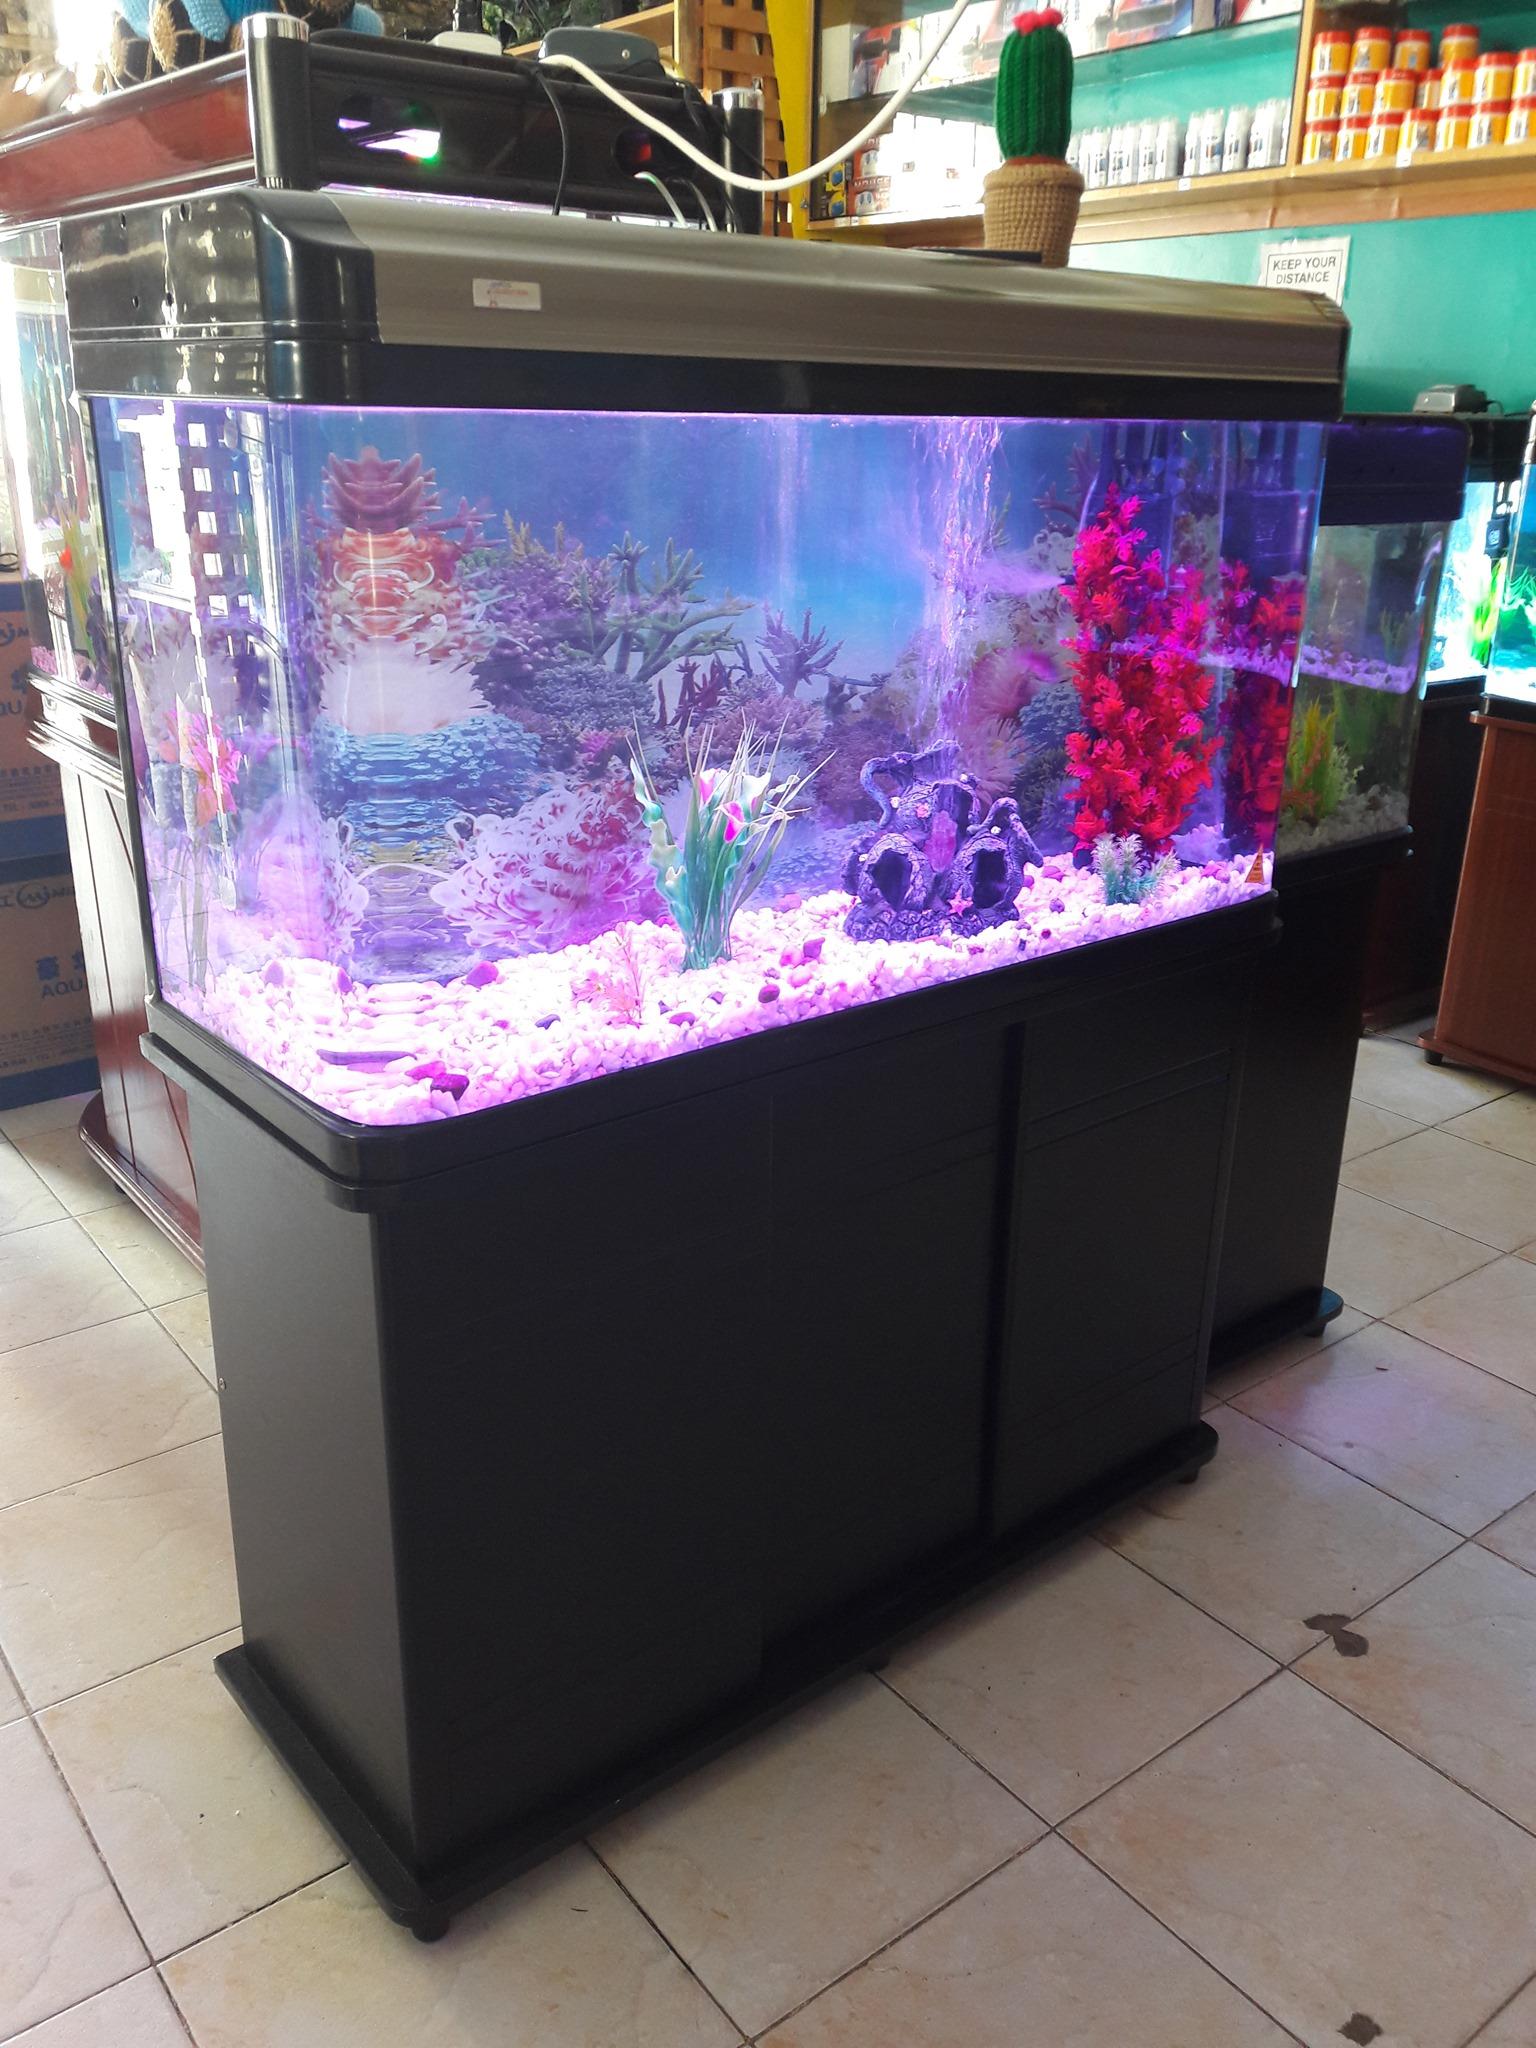
Hiki ni chombo maalumu kilichotengenezwa kwa malighafi ya vioo, ili kuweza kufugia samaki ndogondogo za marembo, uwepo wa samaki hizo katika chombo hiki kinapendezesha, kwa sababu samaki hao huchezacheza vizuri.